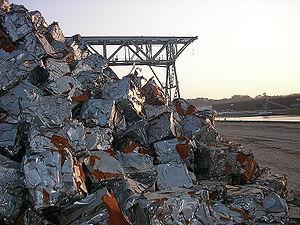
Tas de ferrailles dans l'une des installations de Central European Waste Management, L'Autriche
Dans une aciérie électrique, l'acier est produit à partir de ferrailles de récupération fondues grâce à l'énergie électrique, contrairement à la filière fonte dans laquelle il est produit à partir de minerai de fer.